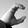
ASL letter: C